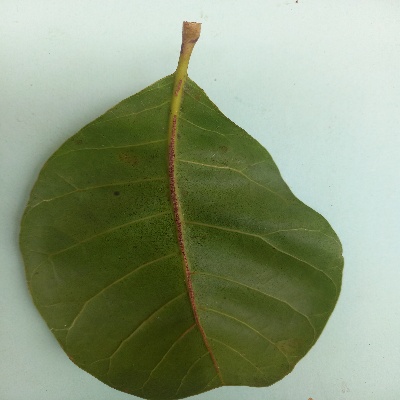
Crop: Cashew
Condition: healthy